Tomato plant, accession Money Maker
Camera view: tilt-top (135 deg); turntable rotation: 90 degrees
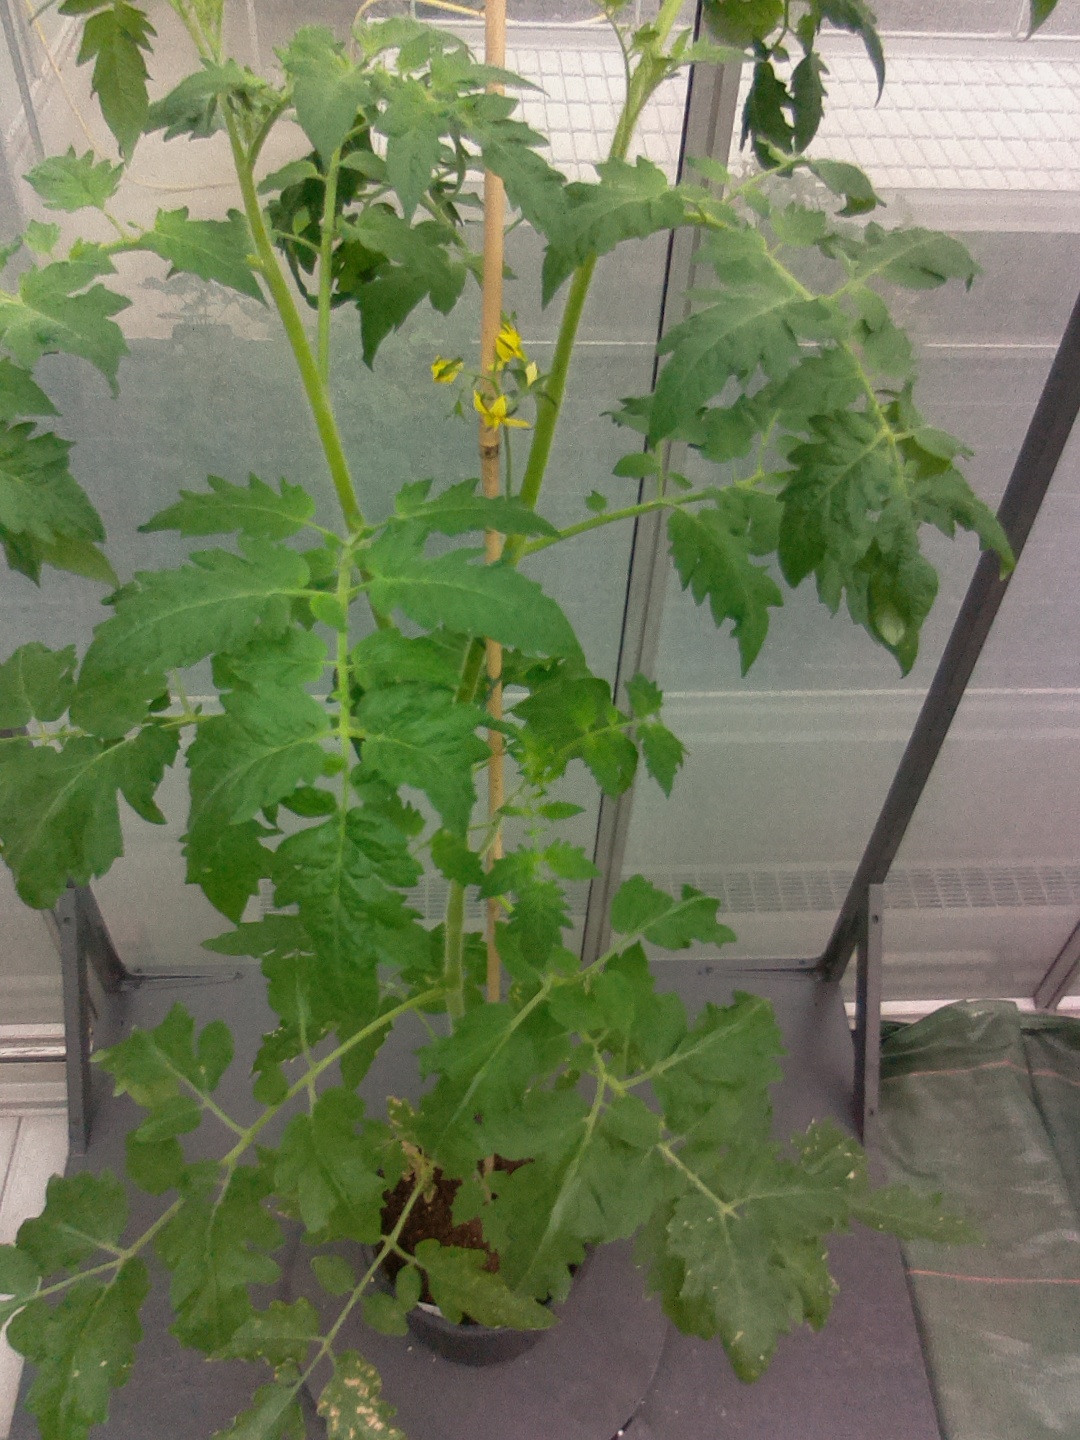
BBCH growth stage 65: Full flowering, 50%-60% of flowers open, first petals falling